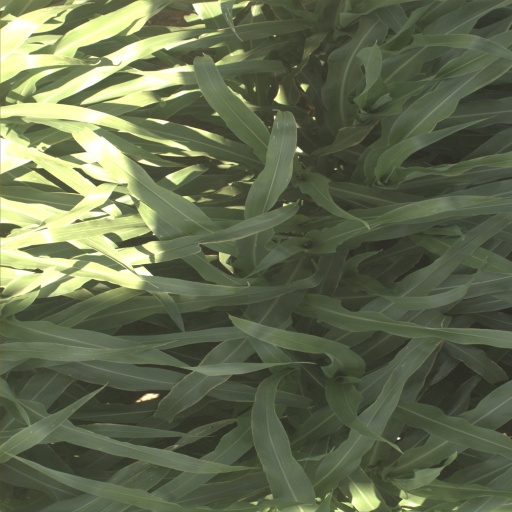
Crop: sorghum